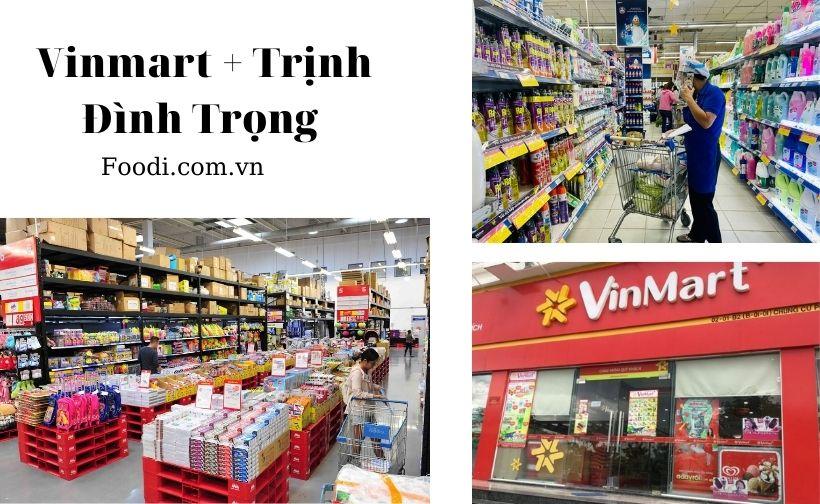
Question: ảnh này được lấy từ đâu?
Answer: foodi. com. vn